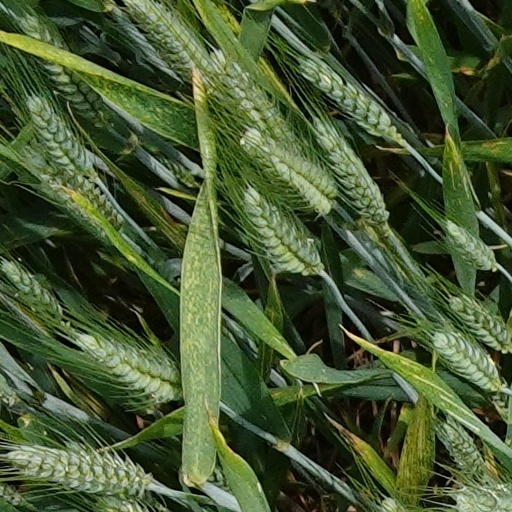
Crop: wheat